Answer in natural language. Consider the 3D positions of the objects in the scene and not just the 2D positions in the image. Is the centerpoint of  blue rectangle wall decor (highlighted by a red box) at a higher height than flatscreen television black bezel offscreen (highlighted by a blue box)? Choose between the following options: no or yes
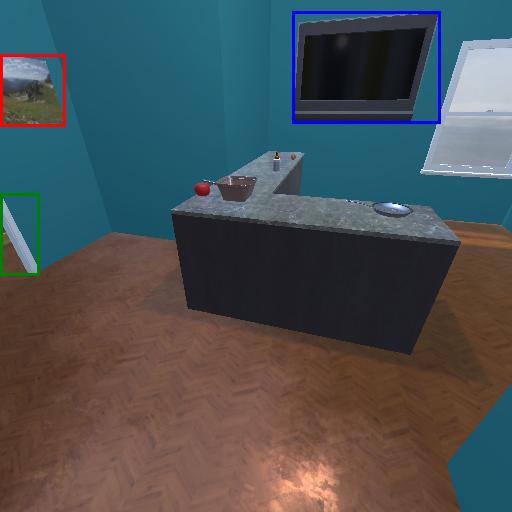
<answer>no</answer>